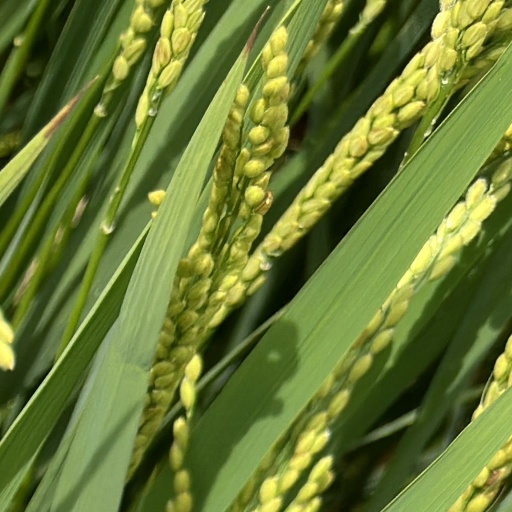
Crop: rice